Cameron Maybin

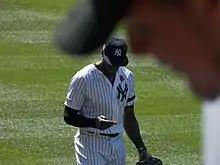
Maybin with the Yankees in 2019

Following the 2010 season, Maybin was traded to the Padres for Ryan Webb and Edward Mujica. In 2011, he became the ninth player in Padres history to steal 40 bases. He hit .264 with nine home runs and 40 RBIs and was the Padres' 2011 nominee for the Hank Aaron Award. The "San Diego Union-Tribune" praised Maybin's defense and called his acquisition "one of the best trades in Padres history" and named him the team's MVP. "MLB.com" wrote that his defense in center field was "Gold Glove-caliber".